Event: Nepal Earthquake
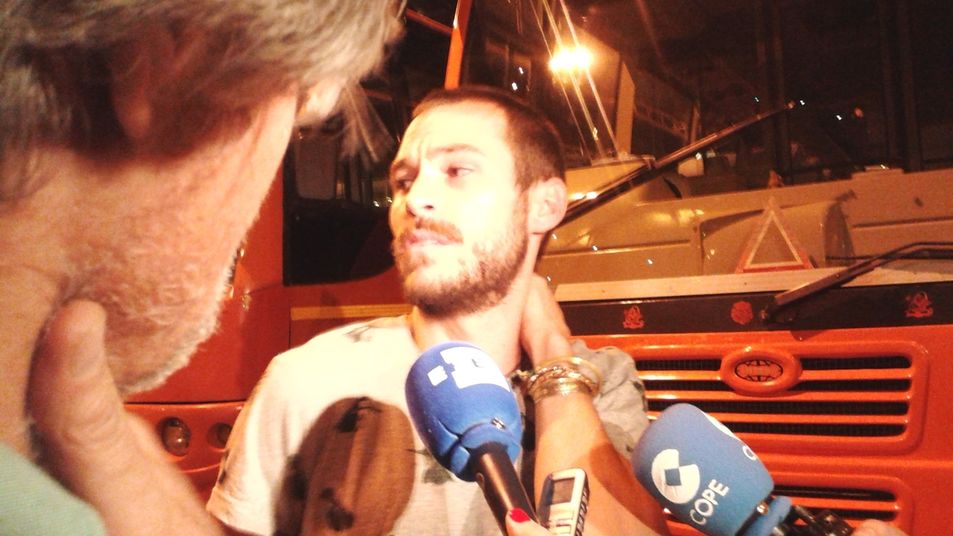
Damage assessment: no_damage